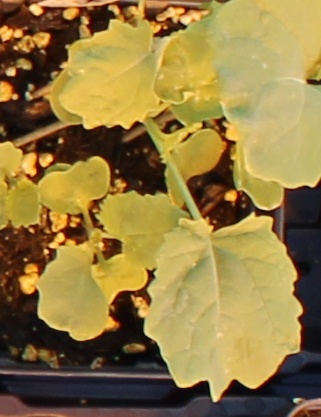
Label: Canola